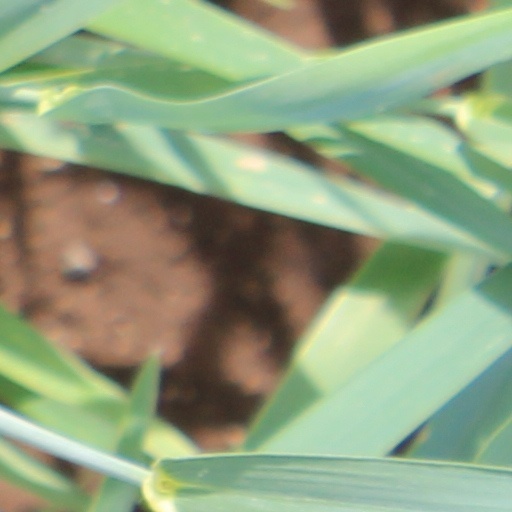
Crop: wheat